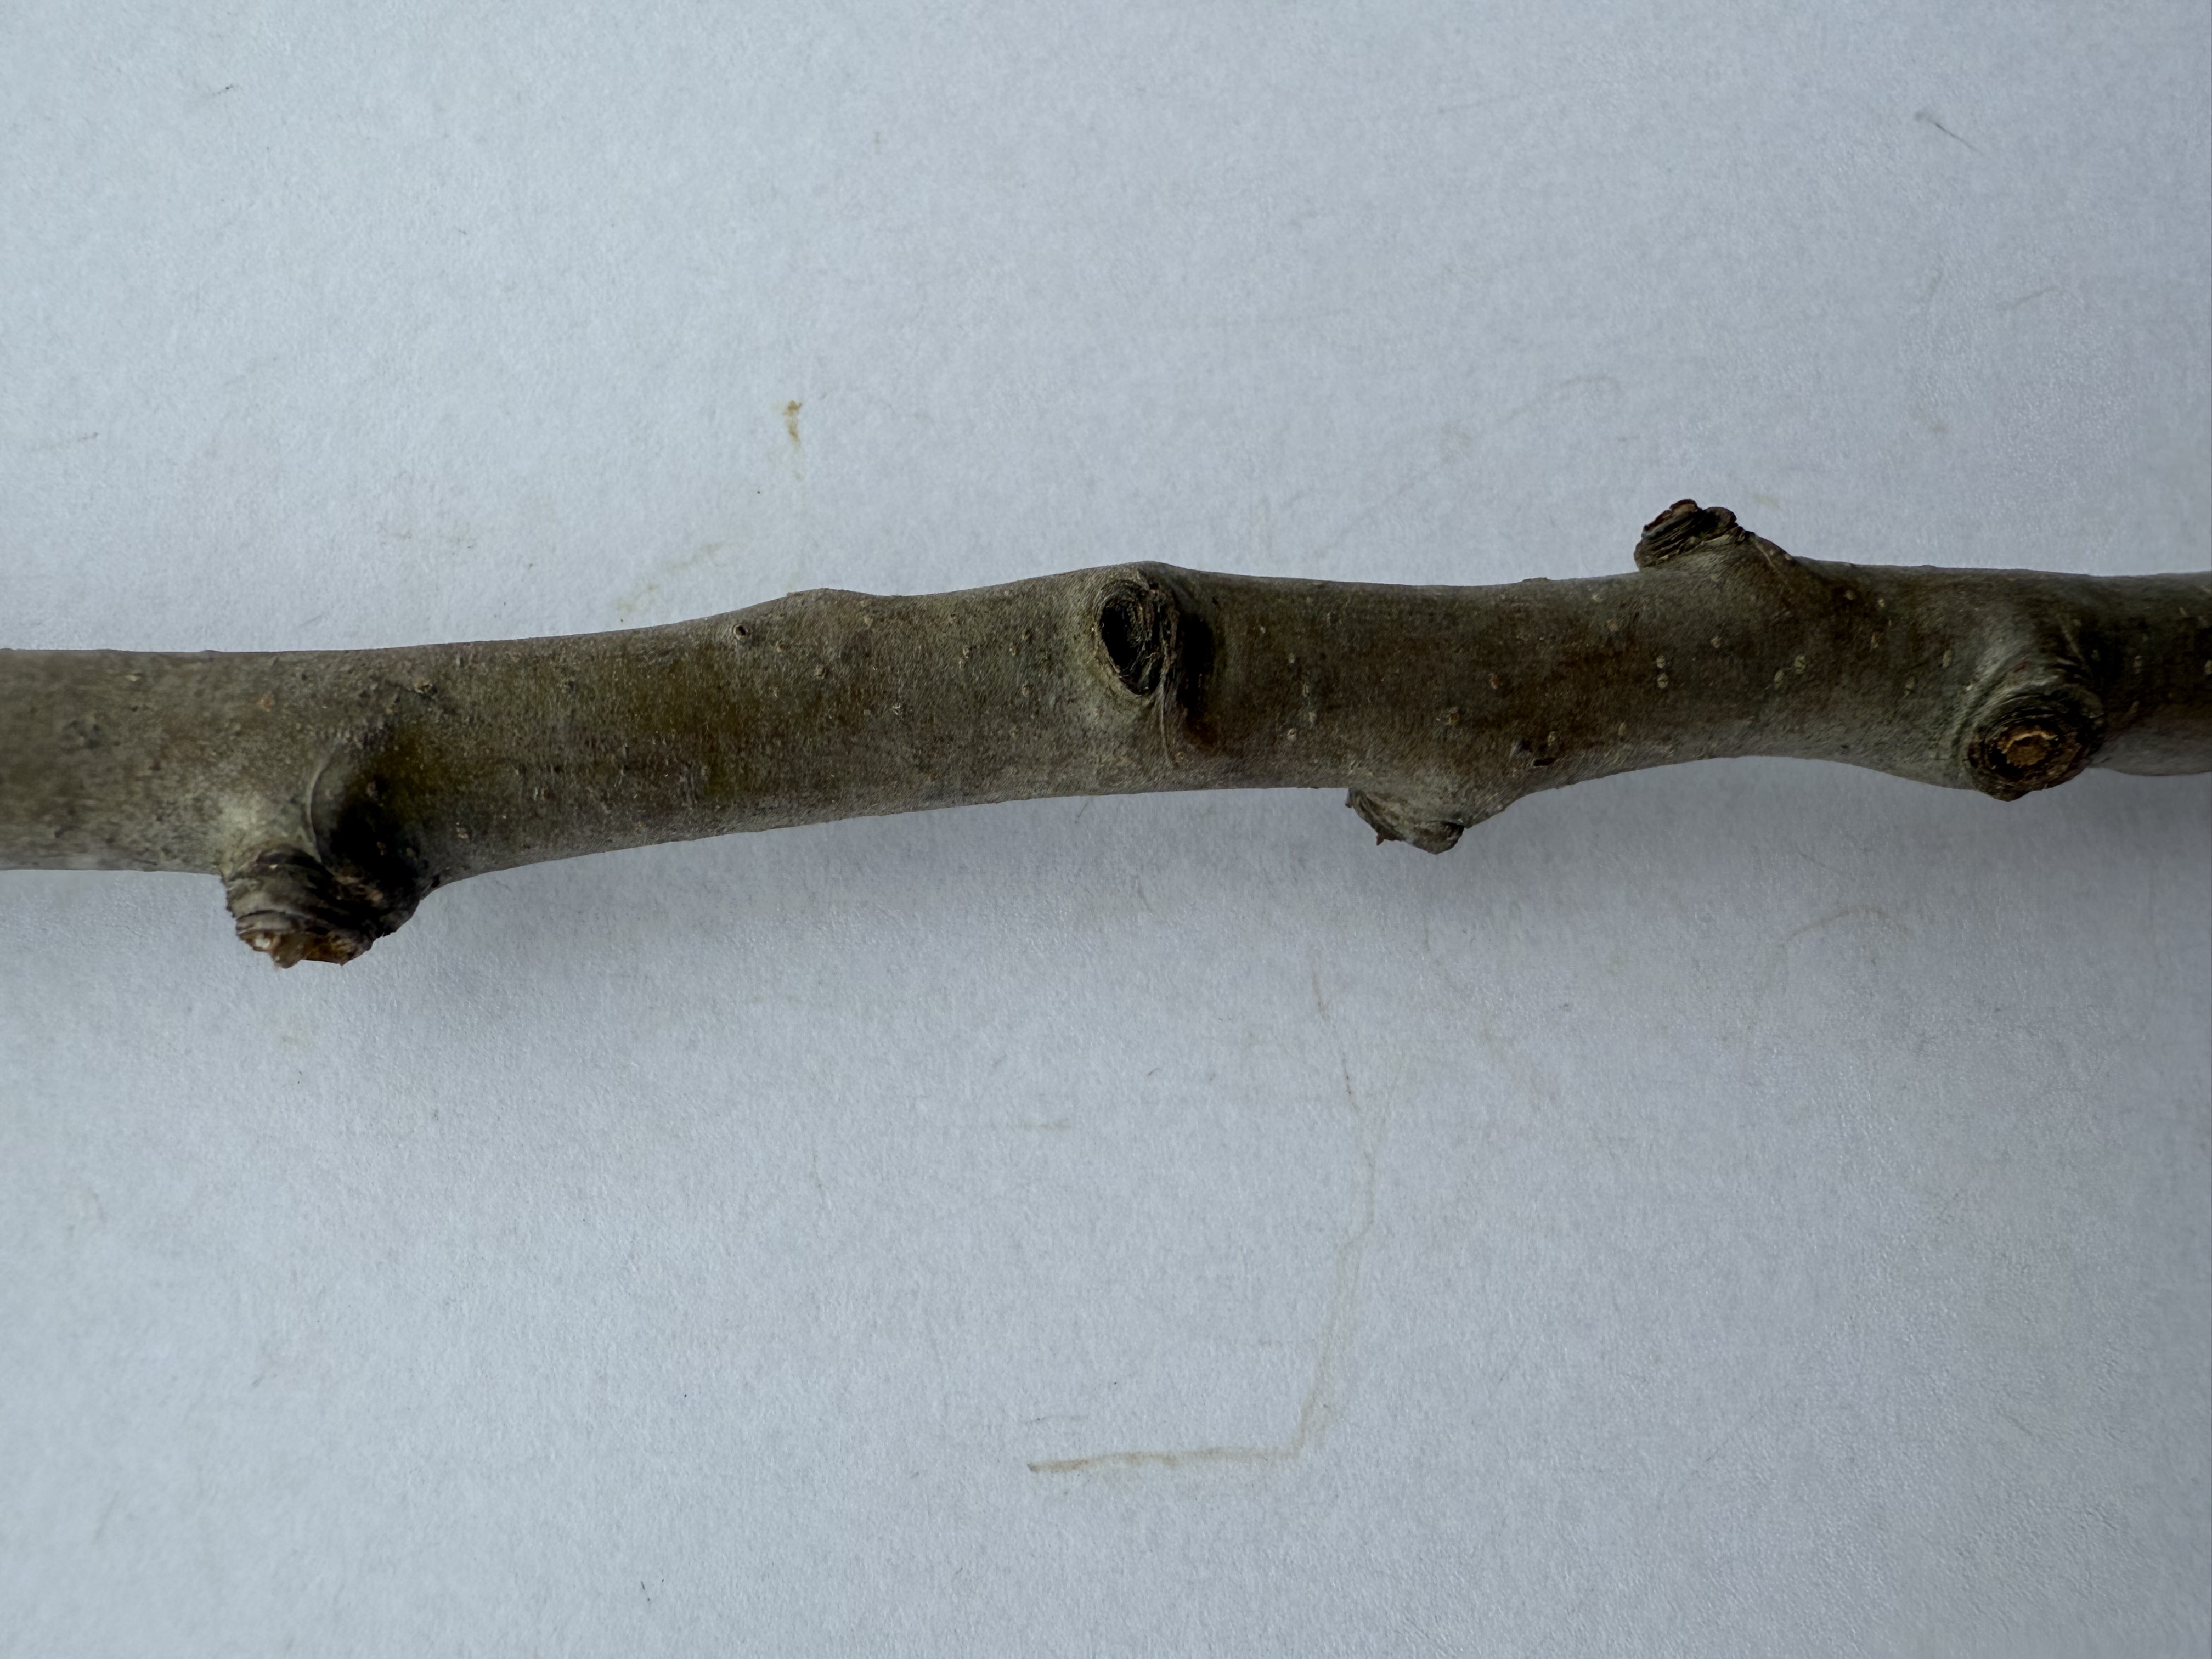
Variety: Akca Pear